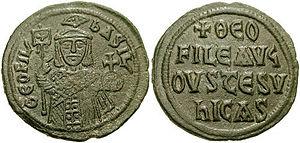
Alexis Mousélé, Mosele ou Mousoulem était un noble et un général byzantin de la fin du VIIIᵉ siècle d'origine arménienne. Il fut brièvement choisi par l'empereur Théophile comme héritier de l'empire, marié à sa fille Maria et élevé à la dignité de césar. Il combattit les Slaves dans les Balkans, puis les Arabes en Sicile, avec succès. Rappelé à Constantinople, il est accusé de comploter pour monter sur le trône et emprisonné. Gracié, il est autorisé à se retirer dans un monastère, où il finit ses jours.
L'expédition d’Amorium est une campagne militaire menée par le califat abbasside contre l'Empire byzantin à l'été 838, et l’un des évènements majeurs dans la longue histoire des guerres arabo-byzantines. Elle est dirigée par le calife Al-Mu'tasim en personne en représailles à une expédition byzantine conduite par l’empereur Théophile dans les régions frontalières abbassides l’année précédente. Mu'tasim vise la ville d’Amorium, une cité byzantine d’Anatolie occidentale qui est le berceau de la dynastie régnante mais aussi l’une des plus importantes villes byzantines de l’époque. Le calife rassemble une armée exceptionnellement grande qu’il divise en deux parties : la première pénètre profondément dans l’Asie Mineure byzantine tandis que la seconde, située au nord, défait les troupes conduites par Théophile à Anzen. Les troupes abbassides convergent ensuite vers la ville d’Ancyre abandonnée par les Byzantins. Après avoir pillé la ville, elles se dirigent vers le sud, en direction d’Amorium qu’elles atteignent le 1ᵉʳ août. Théophile, qui fait face à des intrigues de cour à Constantinople et à la révolte de l’important contingent khurramite de son armée, ne peut intervenir.
Théophile, né en 813 et mort le 20 janvier 842, est un empereur byzantin ayant régné du 2 octobre 829 au 20 janvier 842. Dernier défenseur de l'iconoclasme, son règne marque le prélude d'une période prospère pour l'Empire byzantin en dépit des menaces extérieures.